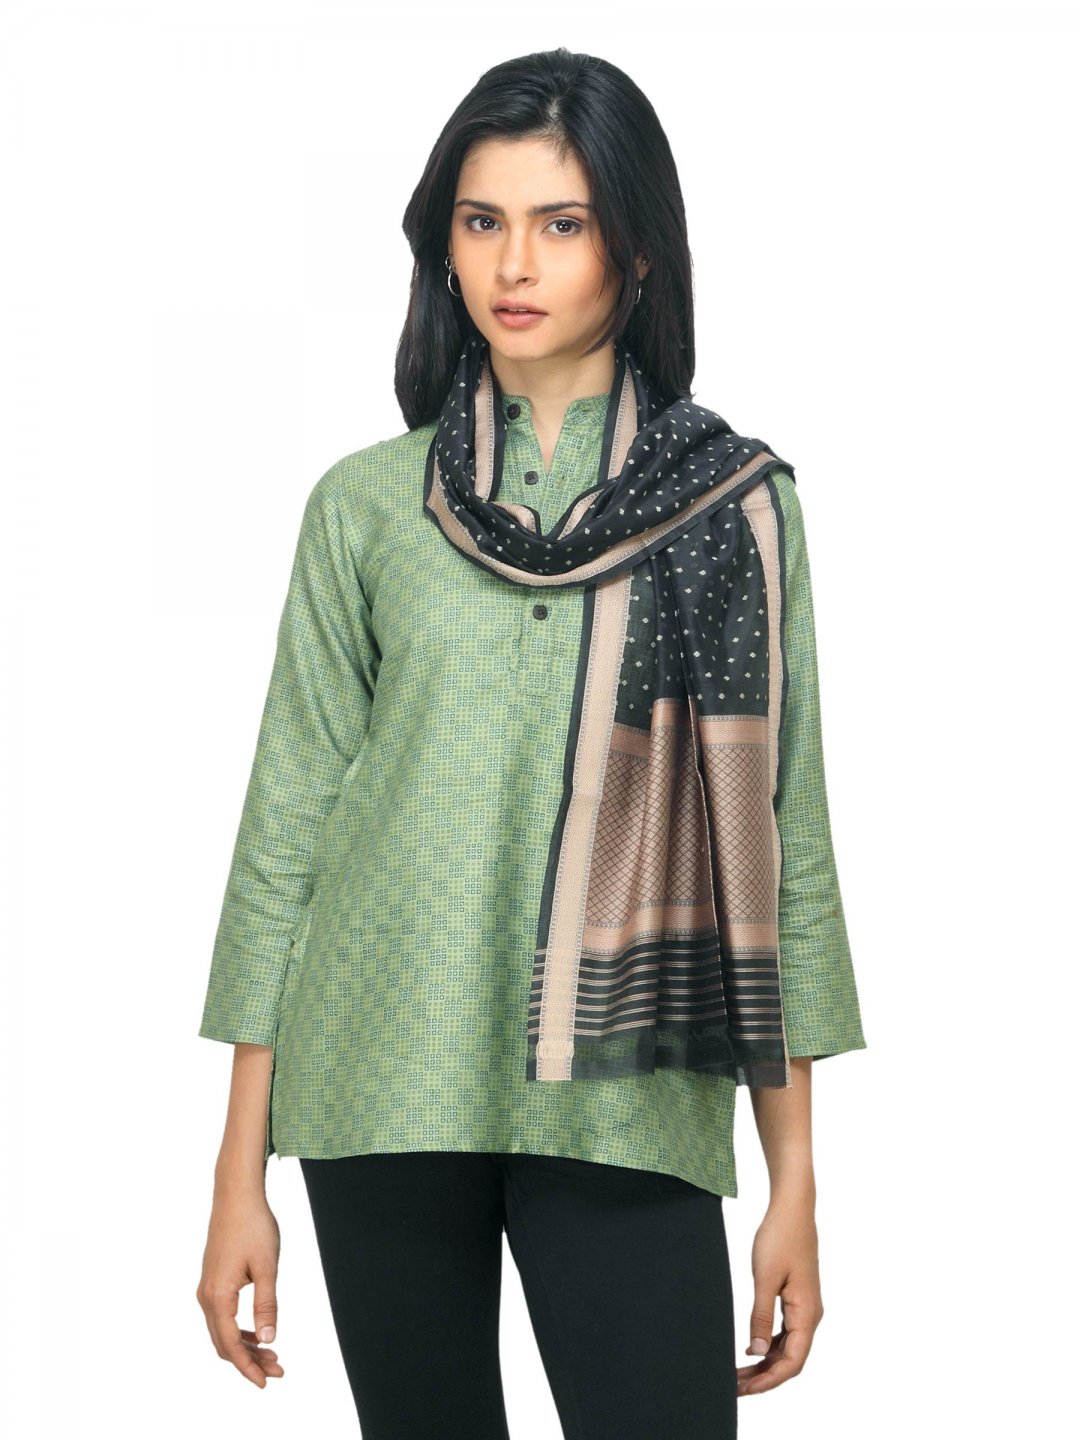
Fabindia Women Black Jacquard Silk Stole
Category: Accessories / Stoles / Stoles
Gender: Women
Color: Black
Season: Summer 2012
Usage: Ethnic